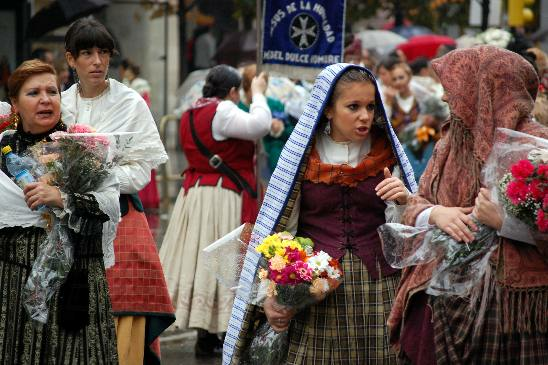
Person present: Yes